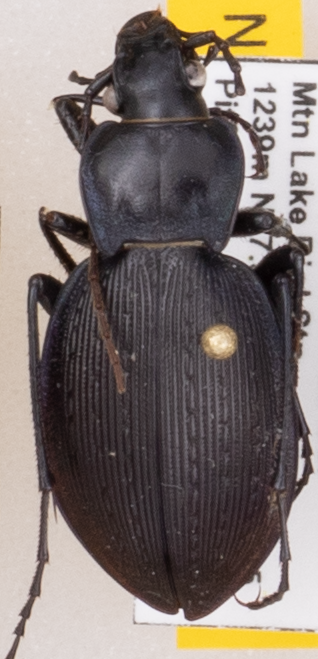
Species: Carabus goryi
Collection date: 2021-06-15
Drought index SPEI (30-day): -0.51
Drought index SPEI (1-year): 0.718
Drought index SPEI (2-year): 1.28